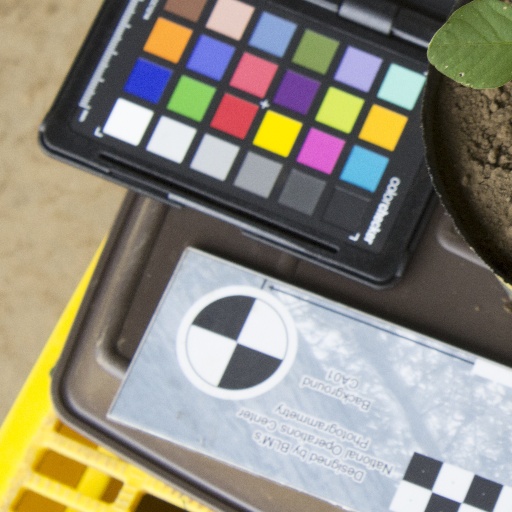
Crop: soybean